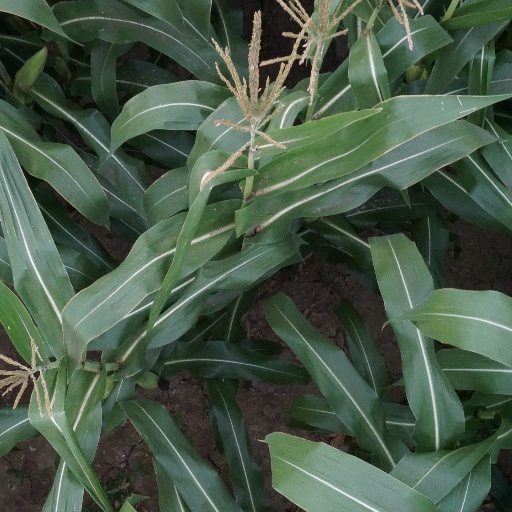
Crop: maize; corn